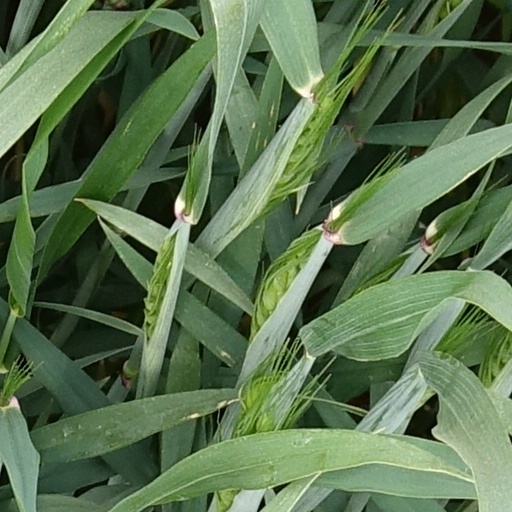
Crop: wheat